Pozharsky cutlet

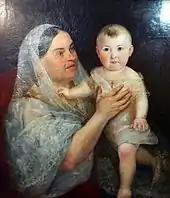
Darya Pozharskaya with a child. Painting by Carl Timoleon von Neff

Tsar Nicolas I was greatly impressed by the taste of Pozharsky cutlets, and Darya Pozharskaya was invited several times to the imperial court to cook this dish for the Tsar's family.